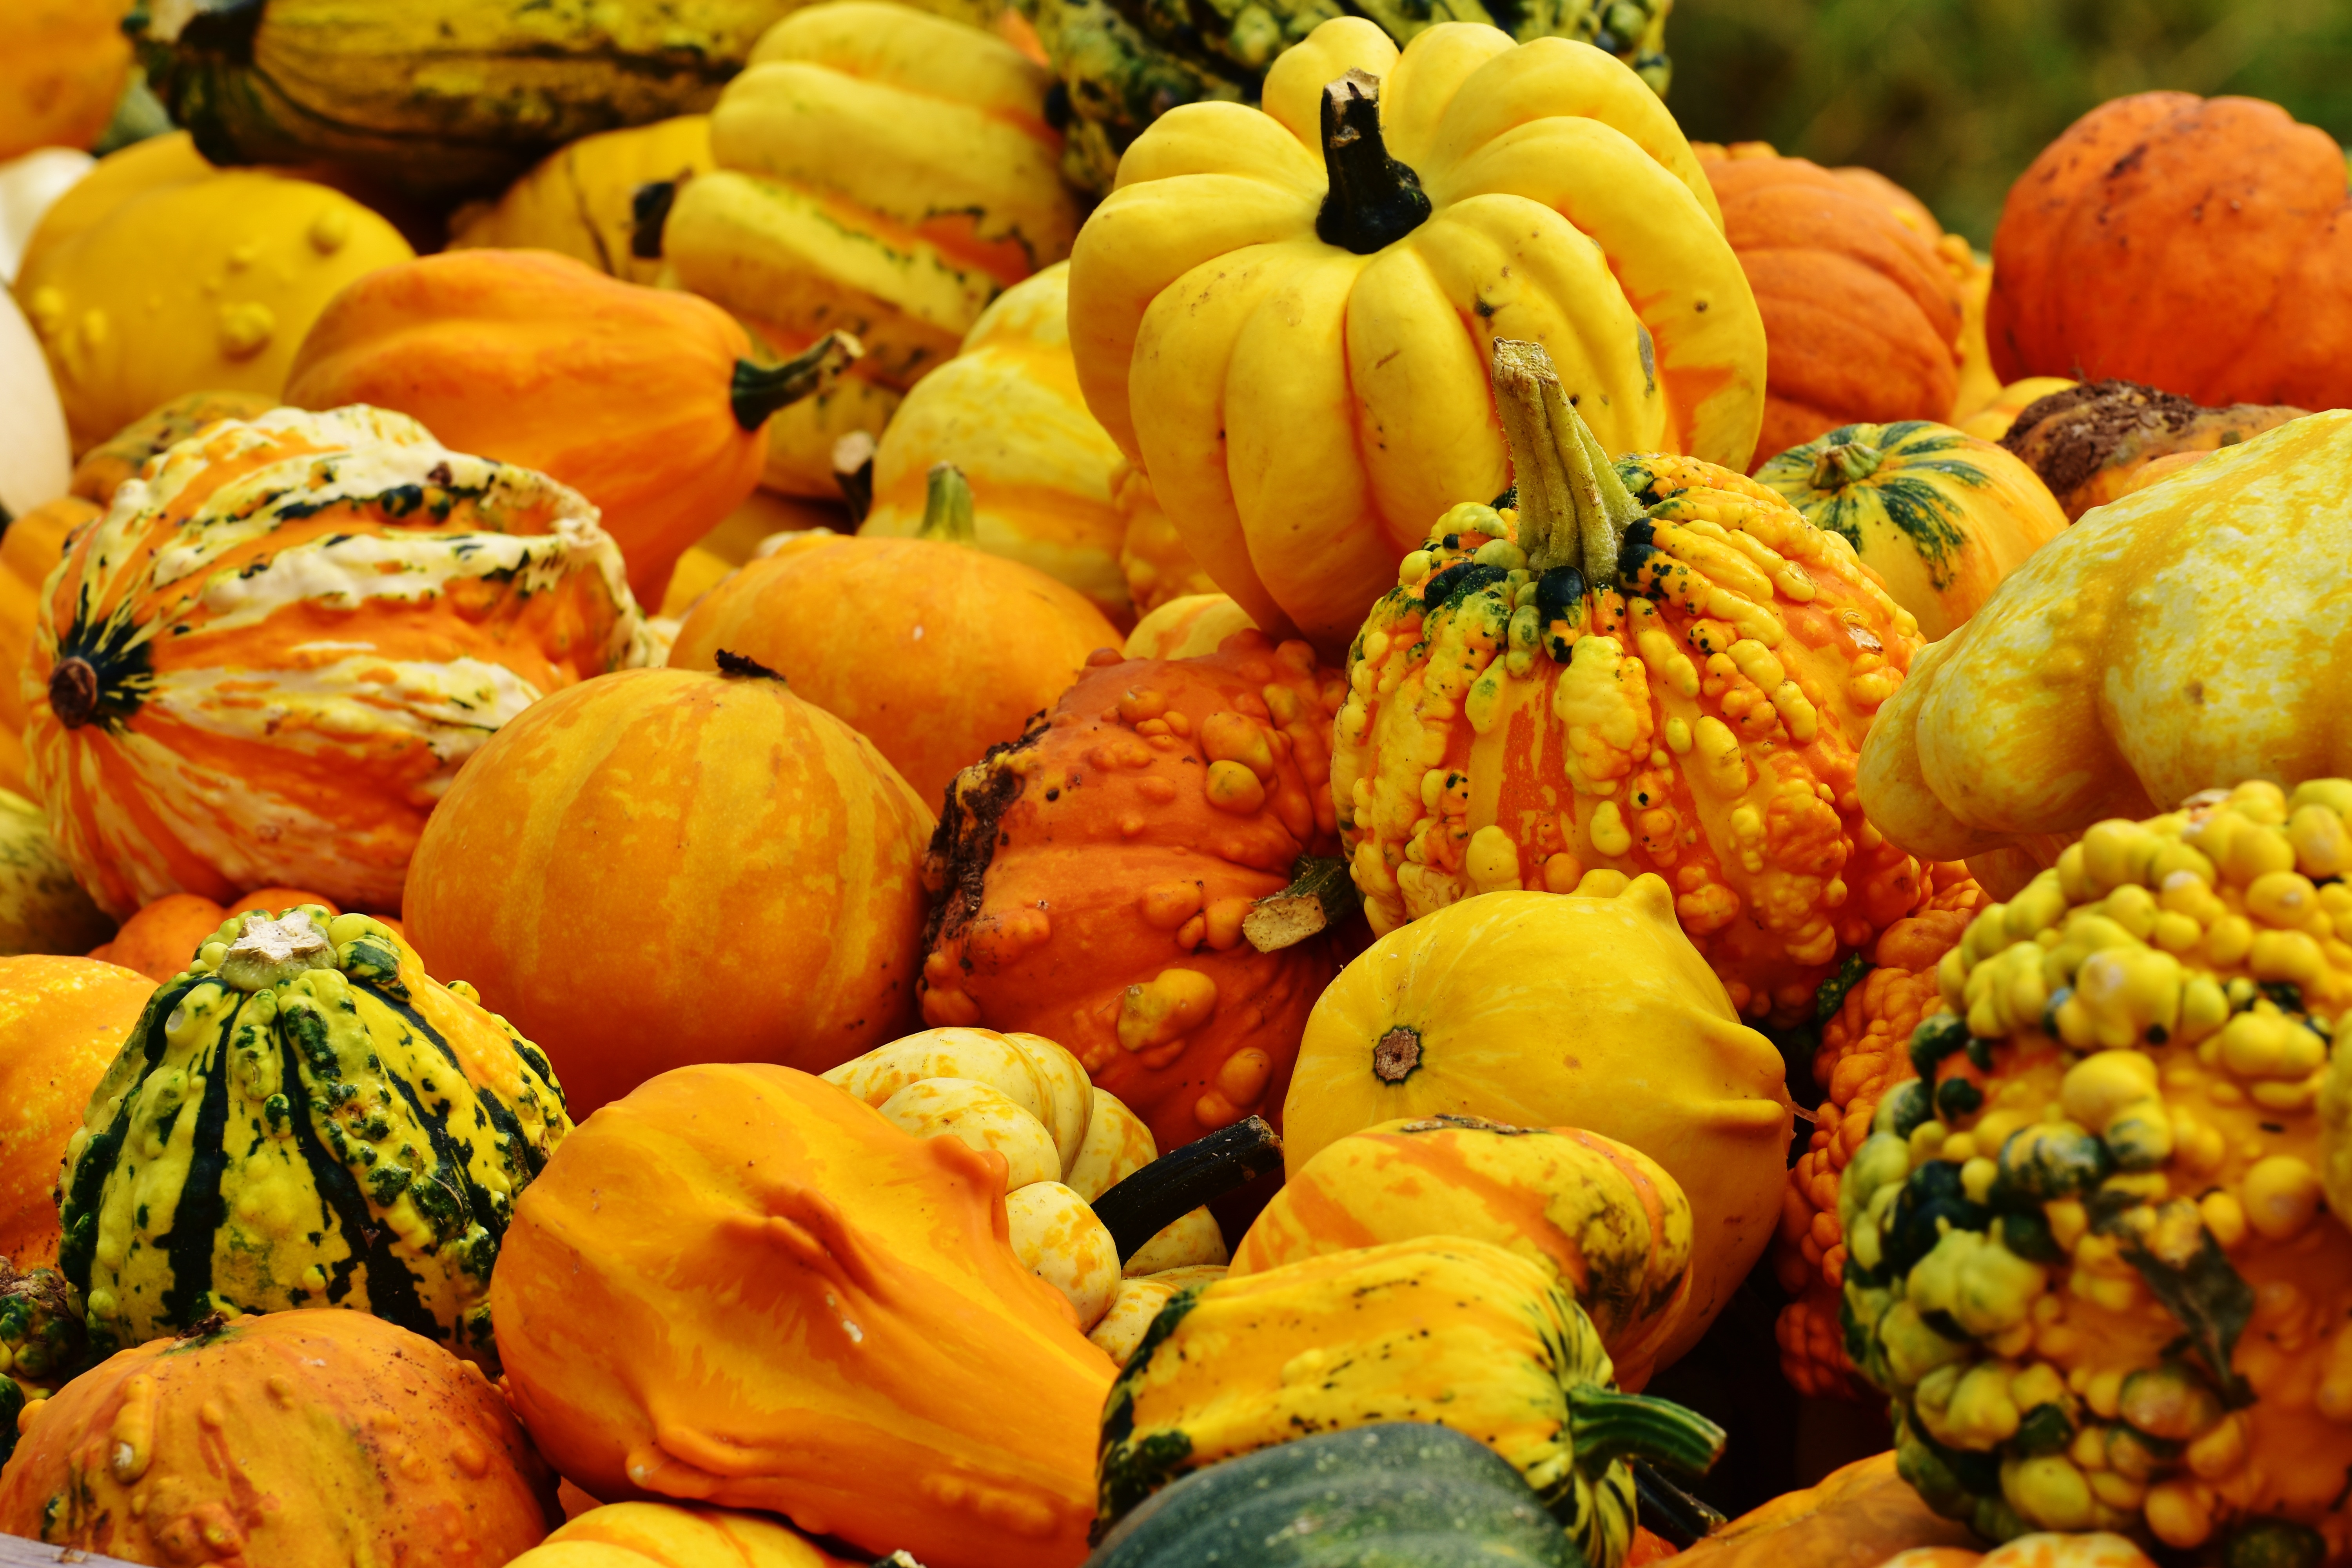
plant, flower, decoration, orange, food, harvest, produce, vegetable, color, autumn, pumpkin, halloween, colorful, yellow, garden, season, gourd, seasonal, calabaza, carving, pumpkins, cucurbita, autumn decoration, decorative squashes, flowering plant, winter squash, land plant